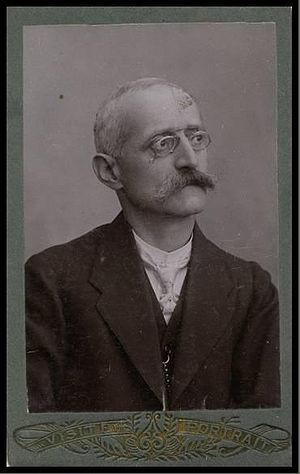
Karol Grossmann est un pionnier du cinéma slovène.